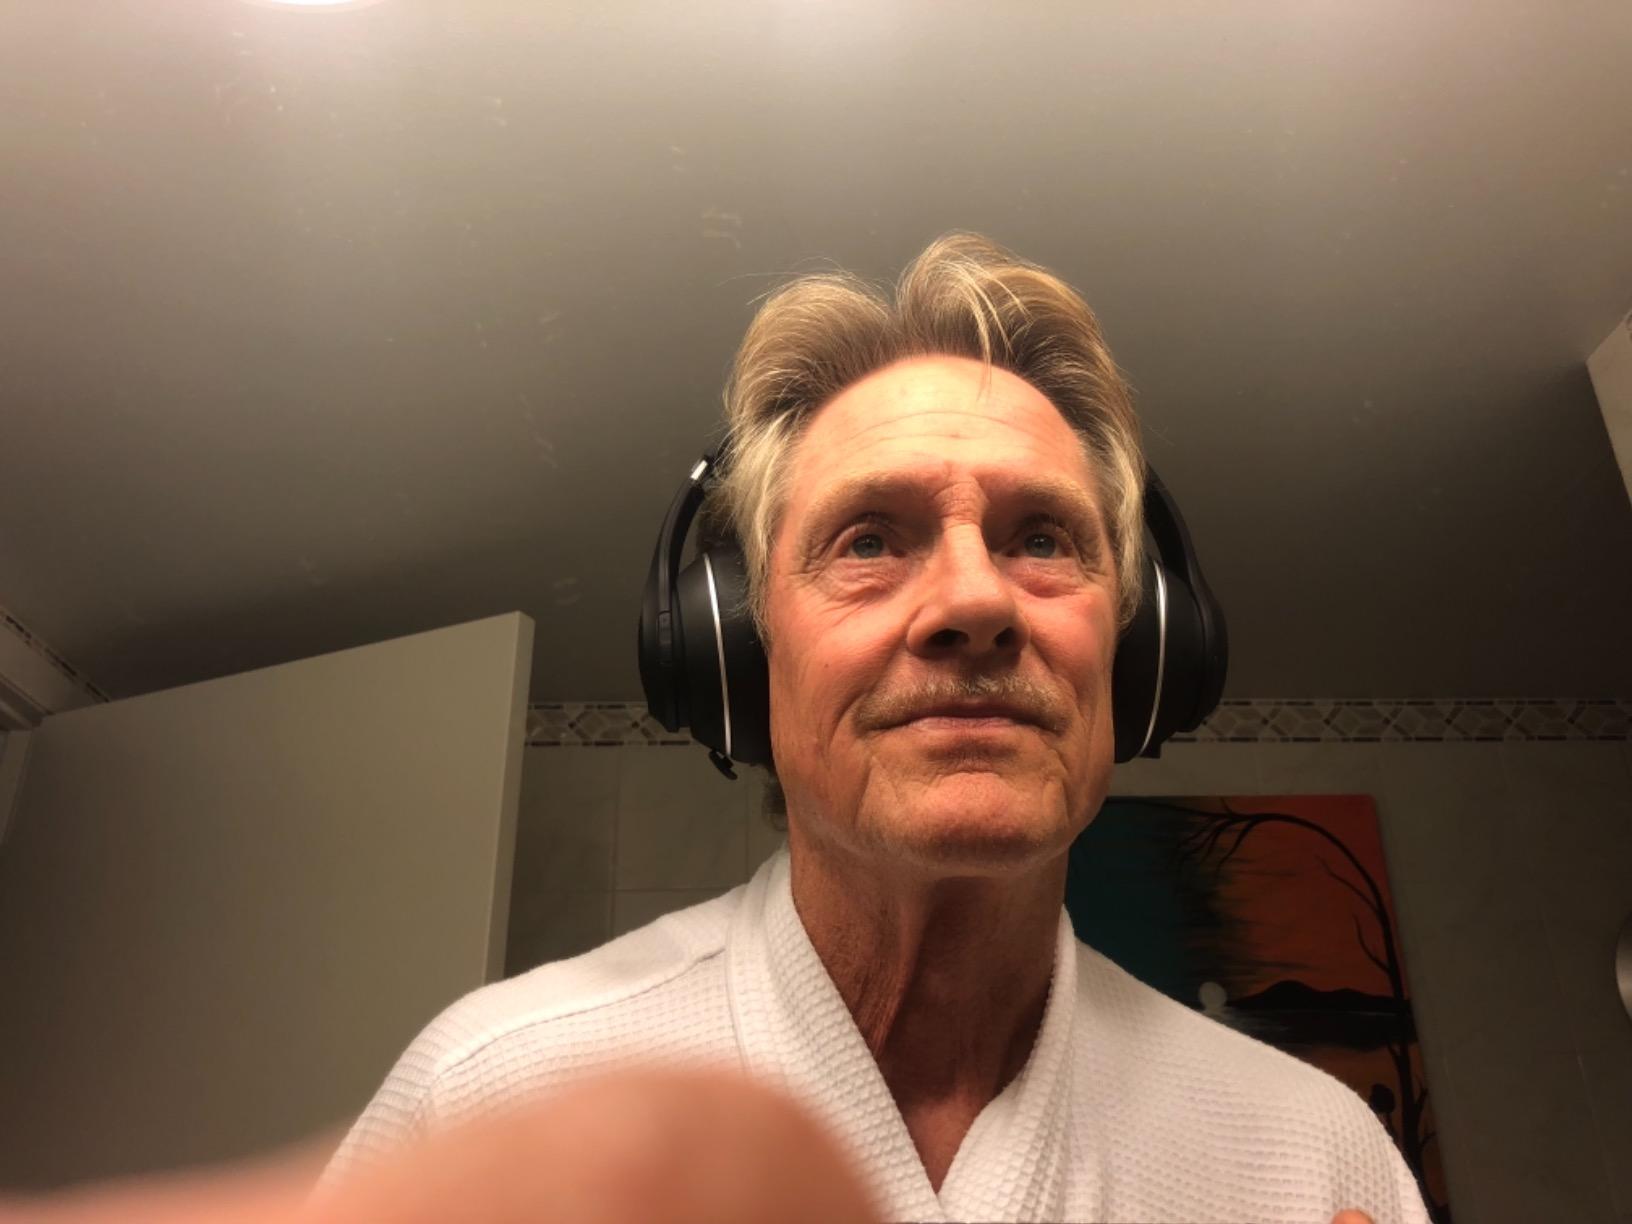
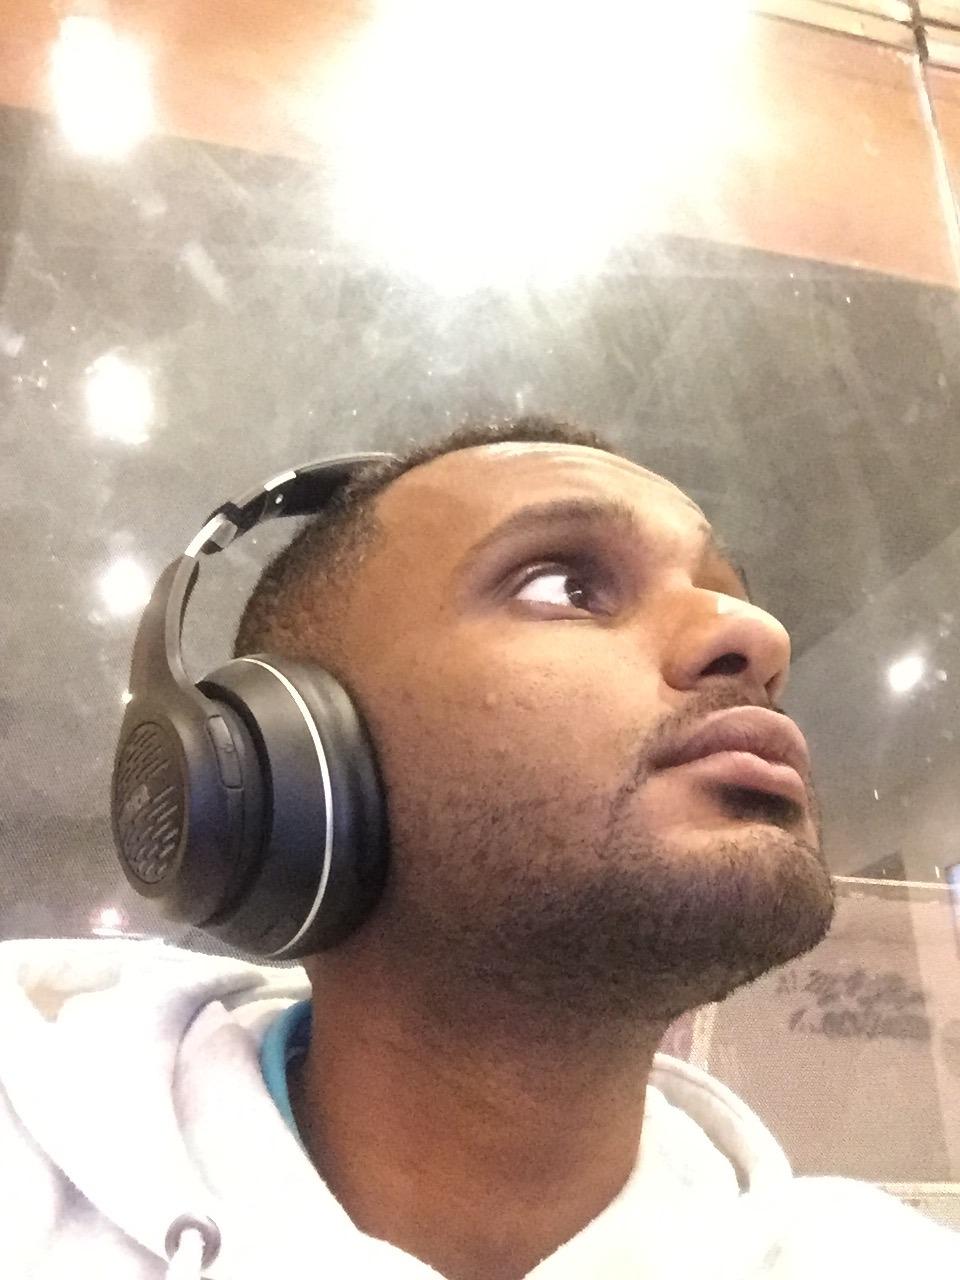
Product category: headphones
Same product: yes